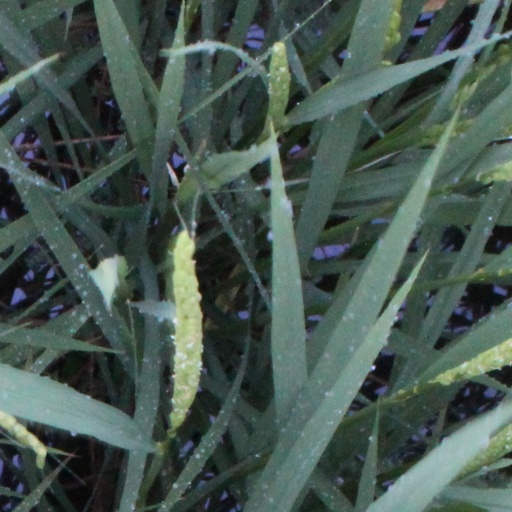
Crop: rice